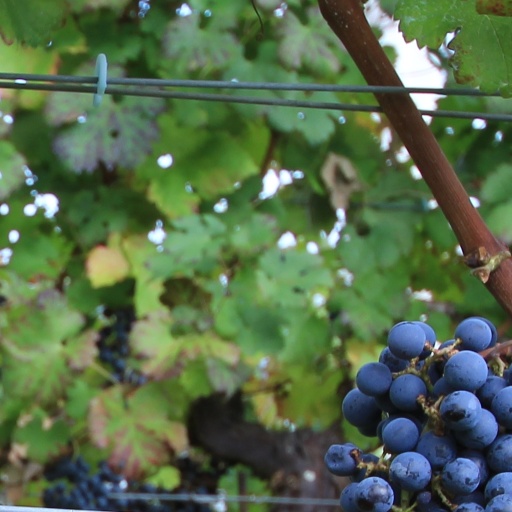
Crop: grape